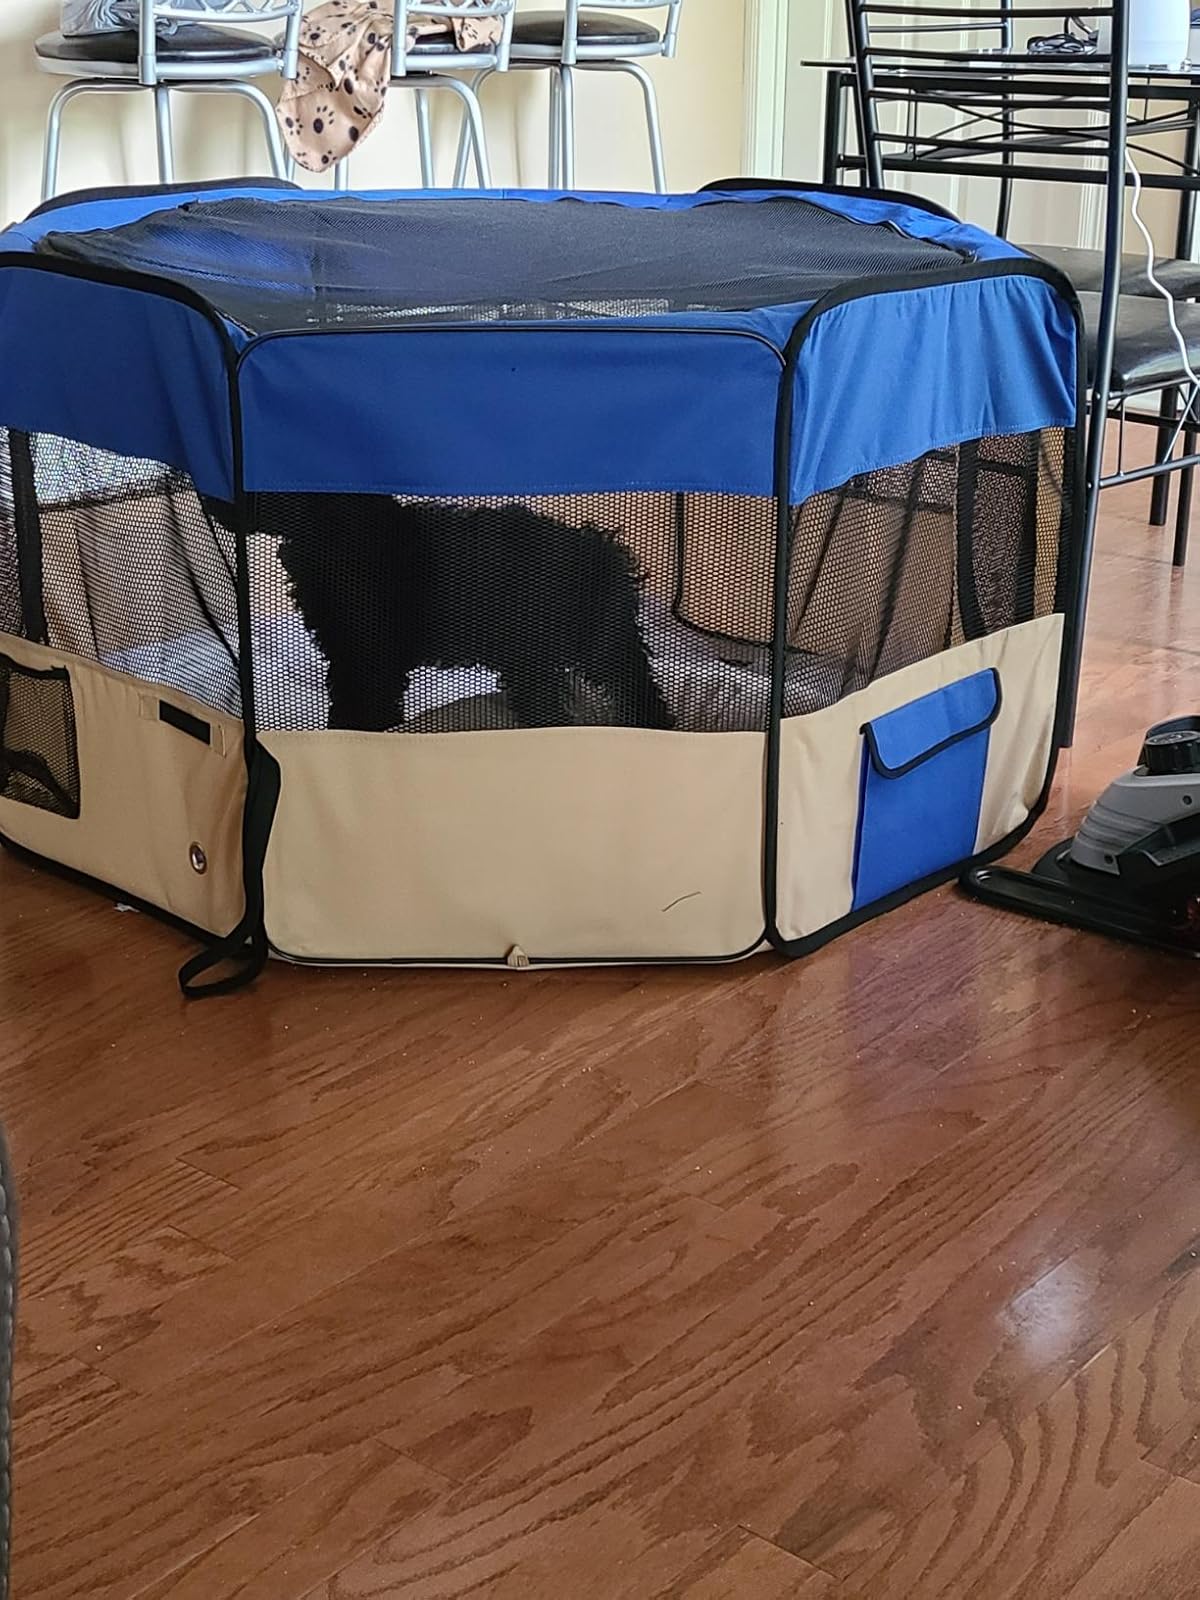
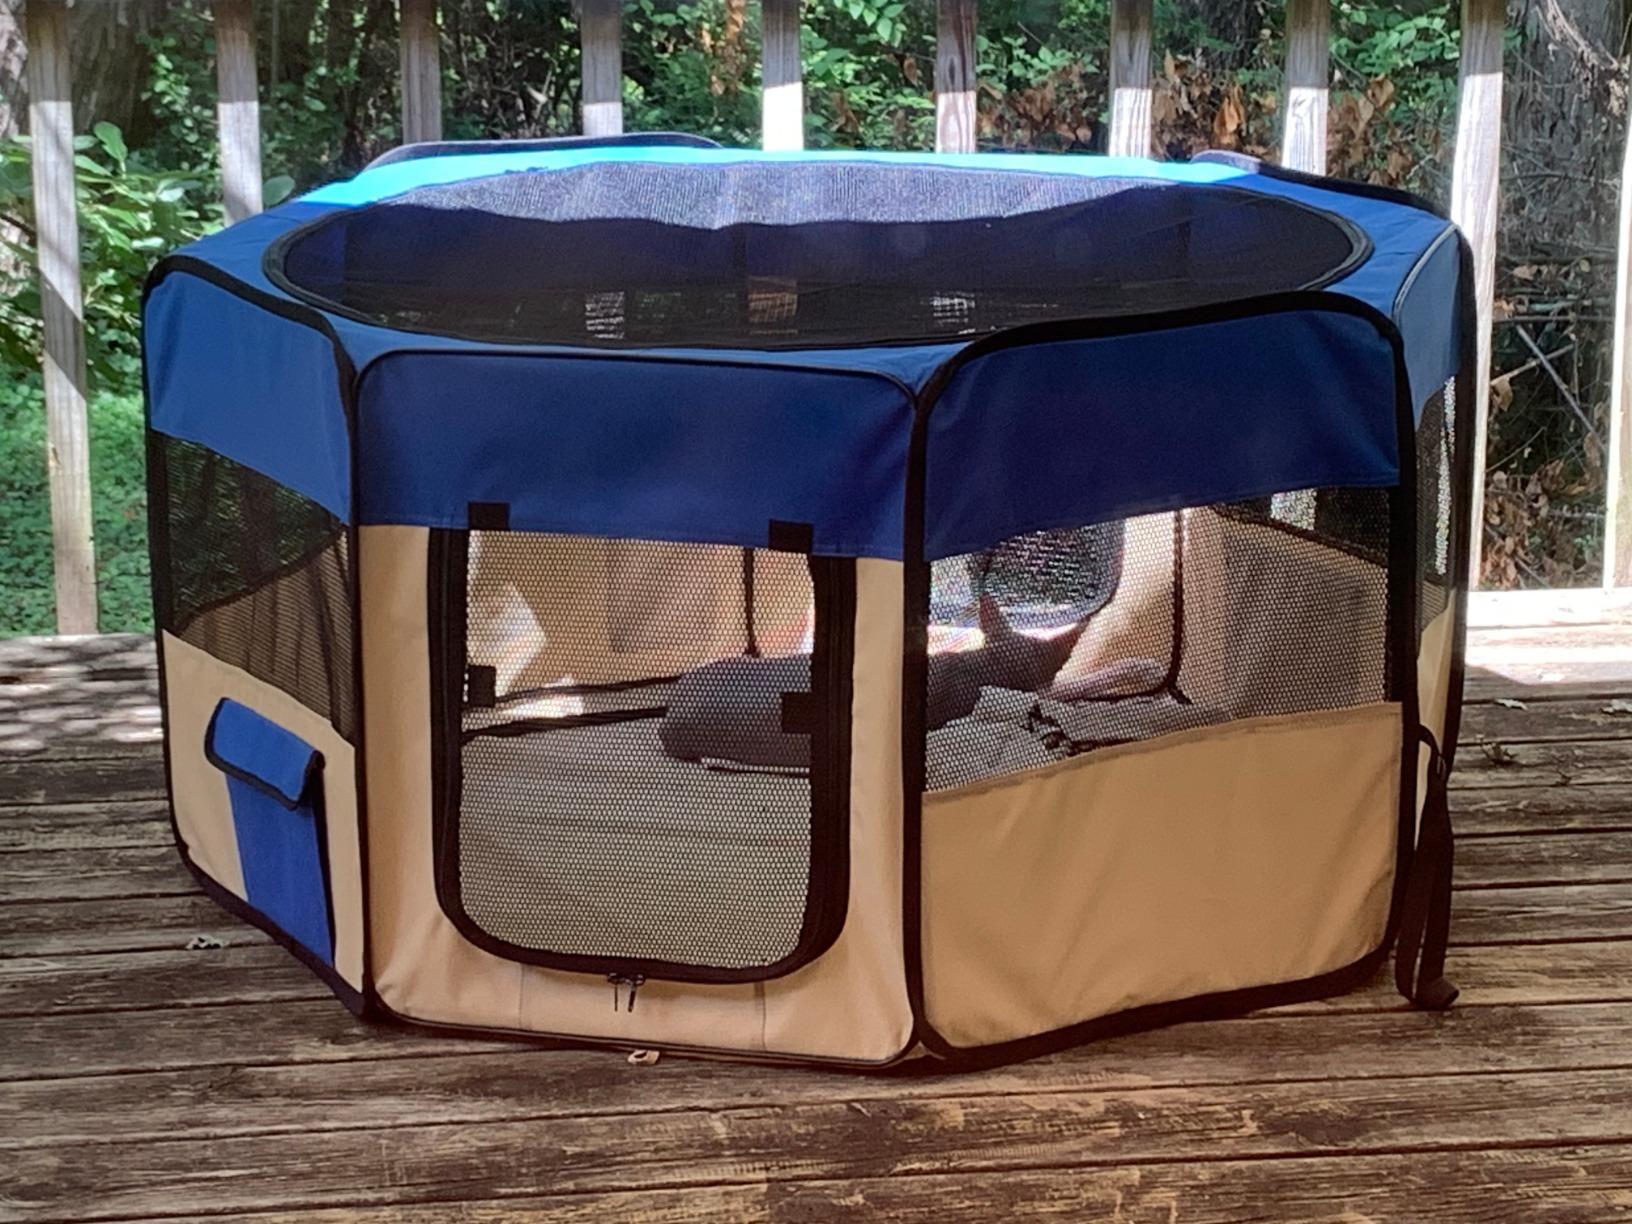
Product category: items_kennel
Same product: yes